John Dunstaple

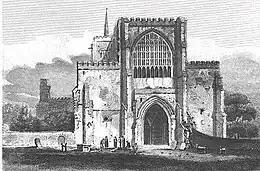
John Dunstaple had connections to St Albans Abbey, Hertfordshire.

John Dunstaple (or Dunstable; – 24 December 1453) was an English composer whose music helped inaugurate the transition from the medieval to the Renaissance periods. The central proponent of the "Contenance angloise" style, Dunstaple was the leading English composer of his time, and is often coupled with William Byrd and Henry Purcell as England's most important early music composers. His style would have an immense influence on the subsequent music of continental Europe, inspiring composers such as Du Fay, Binchois, Ockeghem and Busnois.